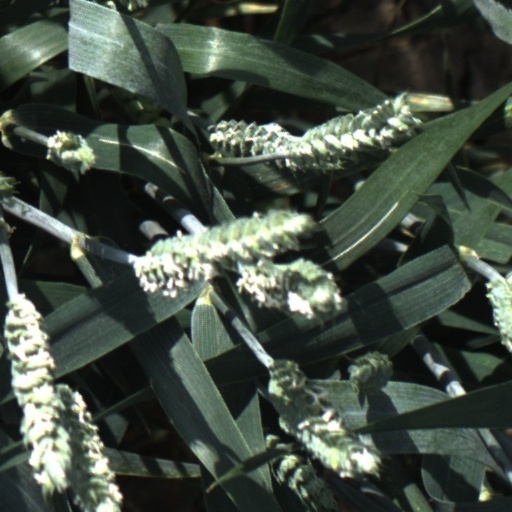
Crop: wheat